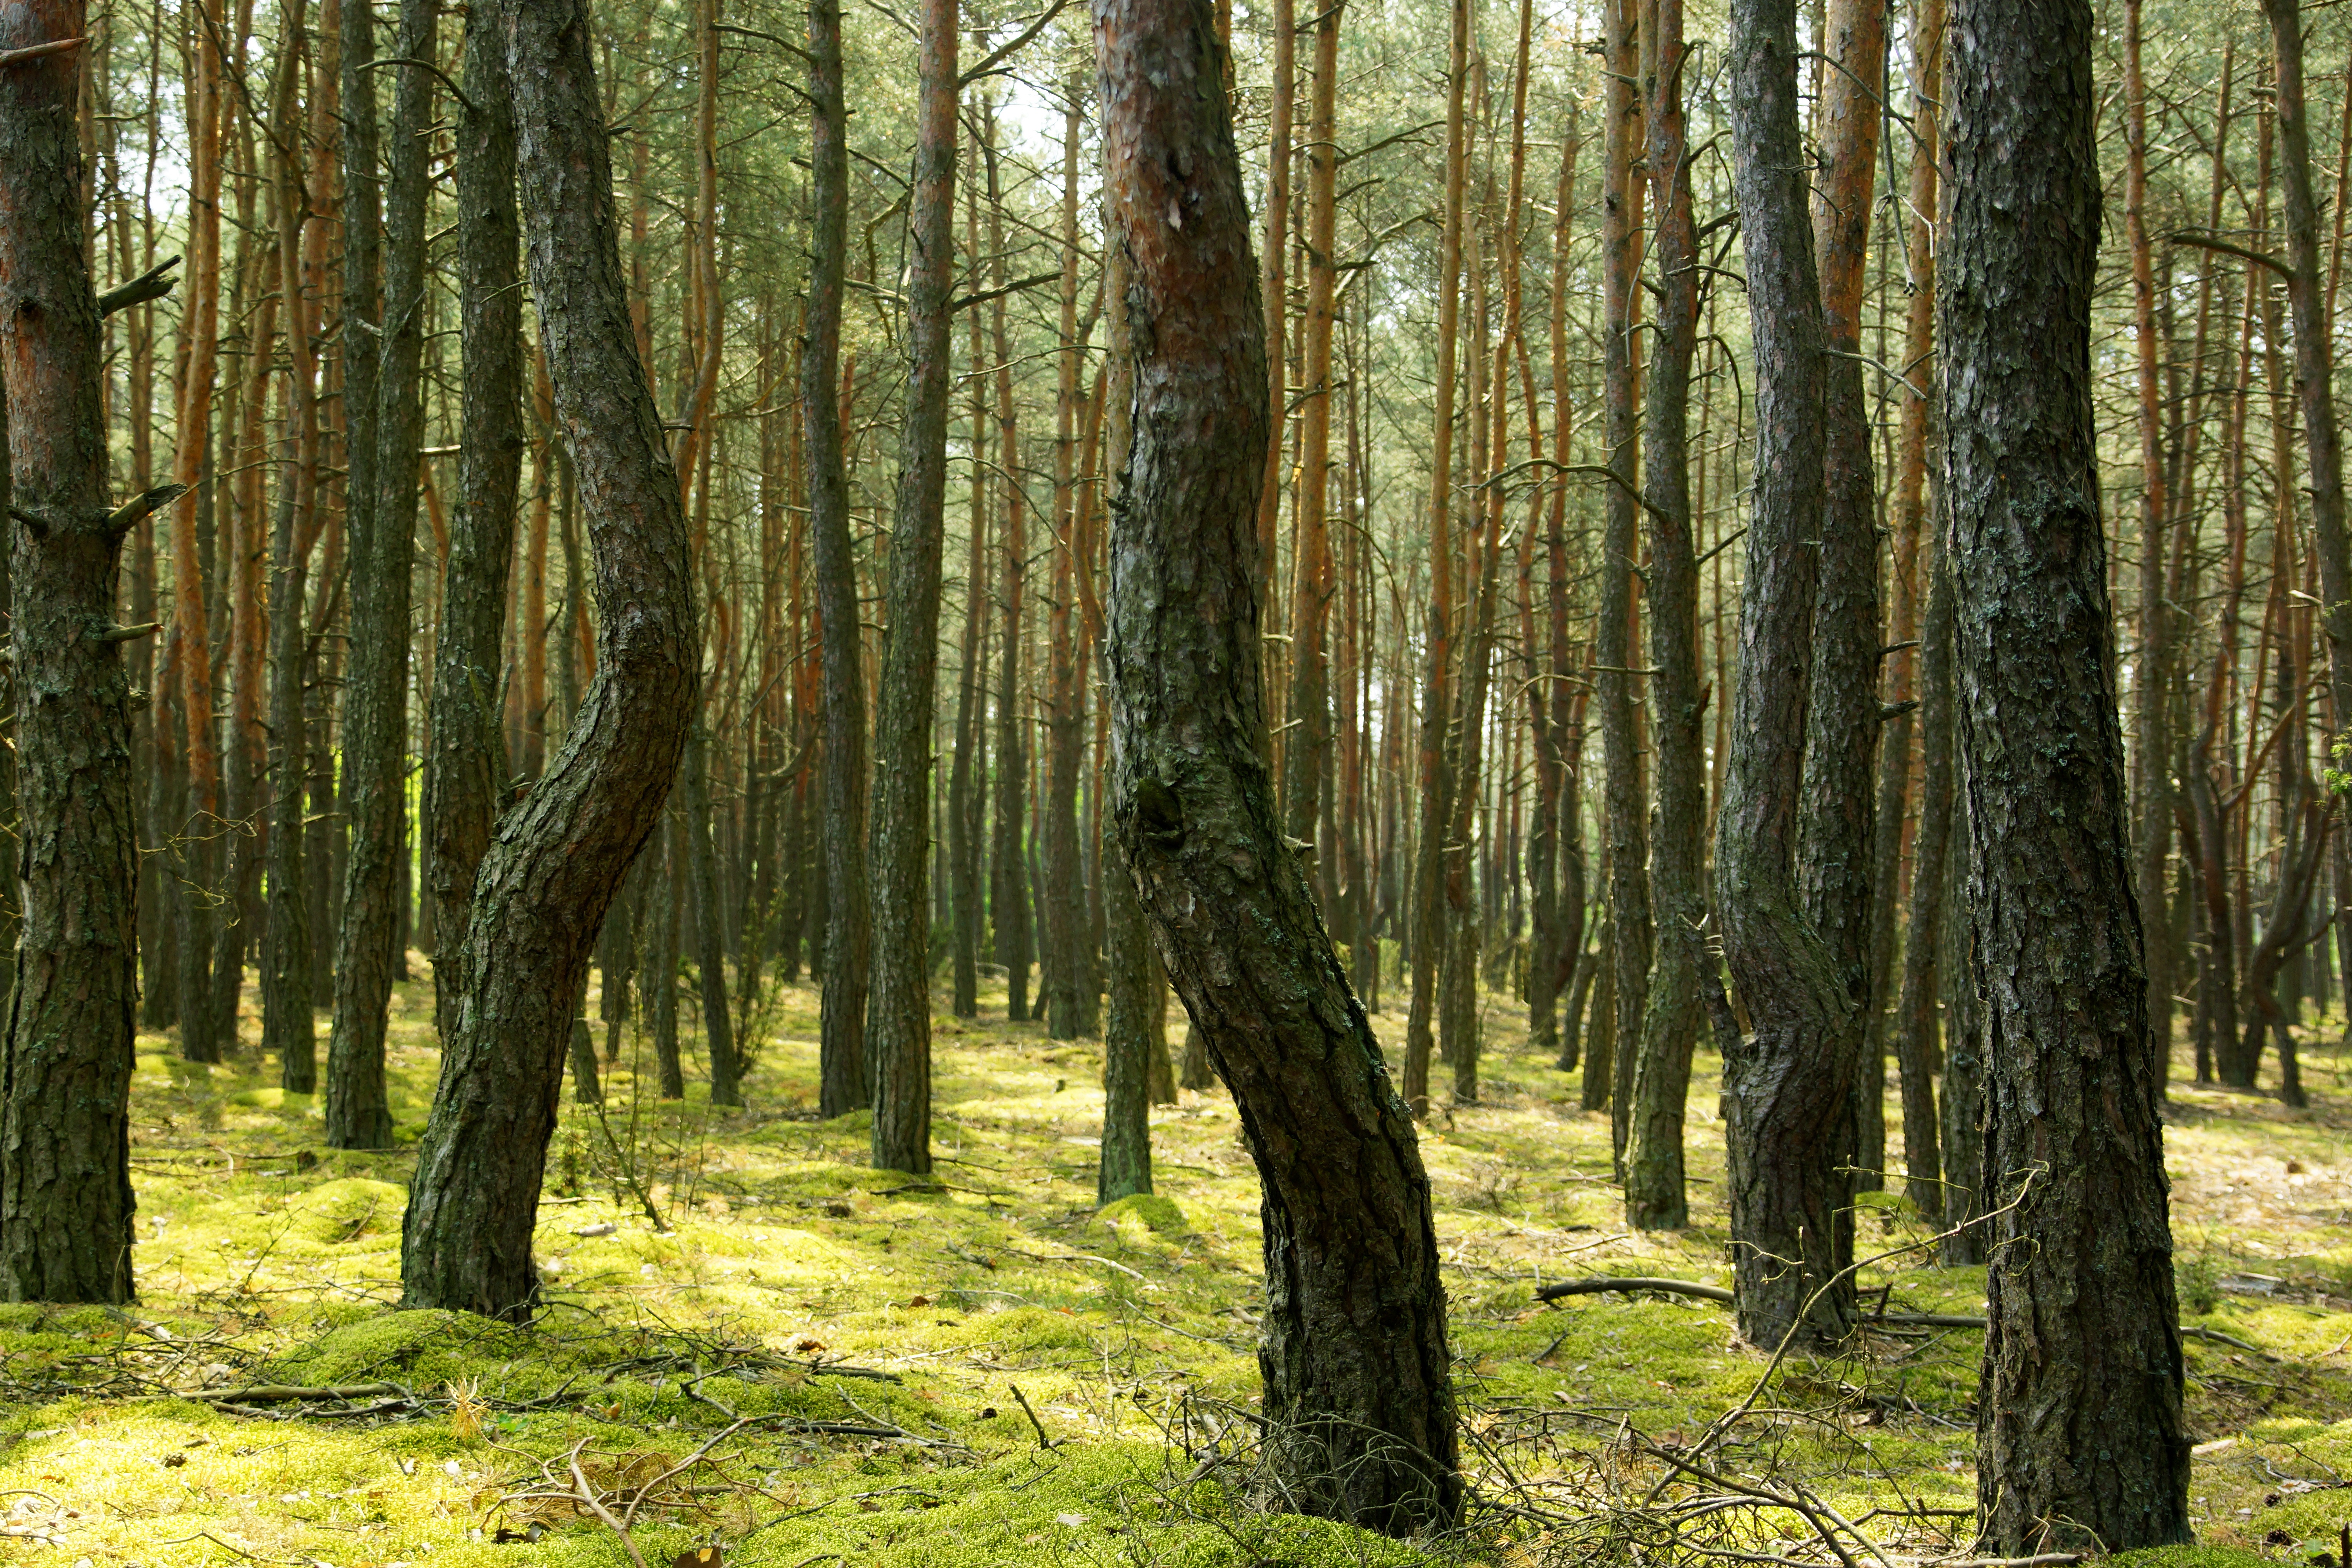
tree, nature, forest, wilderness, branch, plant, sunlight, leaf, view, trunk, moss, foliage, green, autumn, spruce, deciduous, grove, woodland, habitat, larch, ecosystem, biome, old growth forest, natural environment, geographical feature, woody plant, temperate broadleaf and mixed forest, temperate coniferous forest, land plant